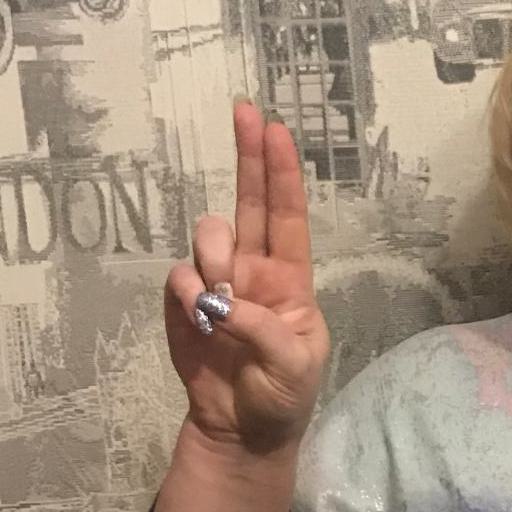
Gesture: two_up